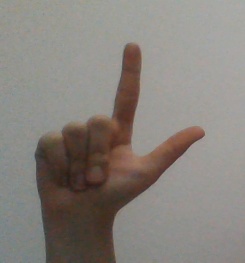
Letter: laam